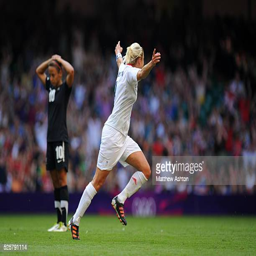
footballer of person celebrates after scoring a goal to make it 10 with footballer